Harriet Barnes Pratt

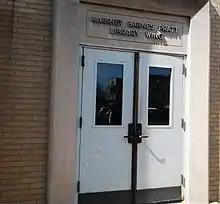
Entrance to the Harriet Barnes Pratt Library wing at the New York Botanical Garden, April 2013.

Pratt was a member of the Board of Managers of the Garden for over thirty years. In 1964, she became the first person to receive The New York Botanical Garden's Distinguished Service Award for the second time, having first one it in 1951. She was described in glowing terms when honoured as 'no words of mine can do justice to the many great contributions Mrs Pratt has made to the garden. I call her the uncrowned queen.'